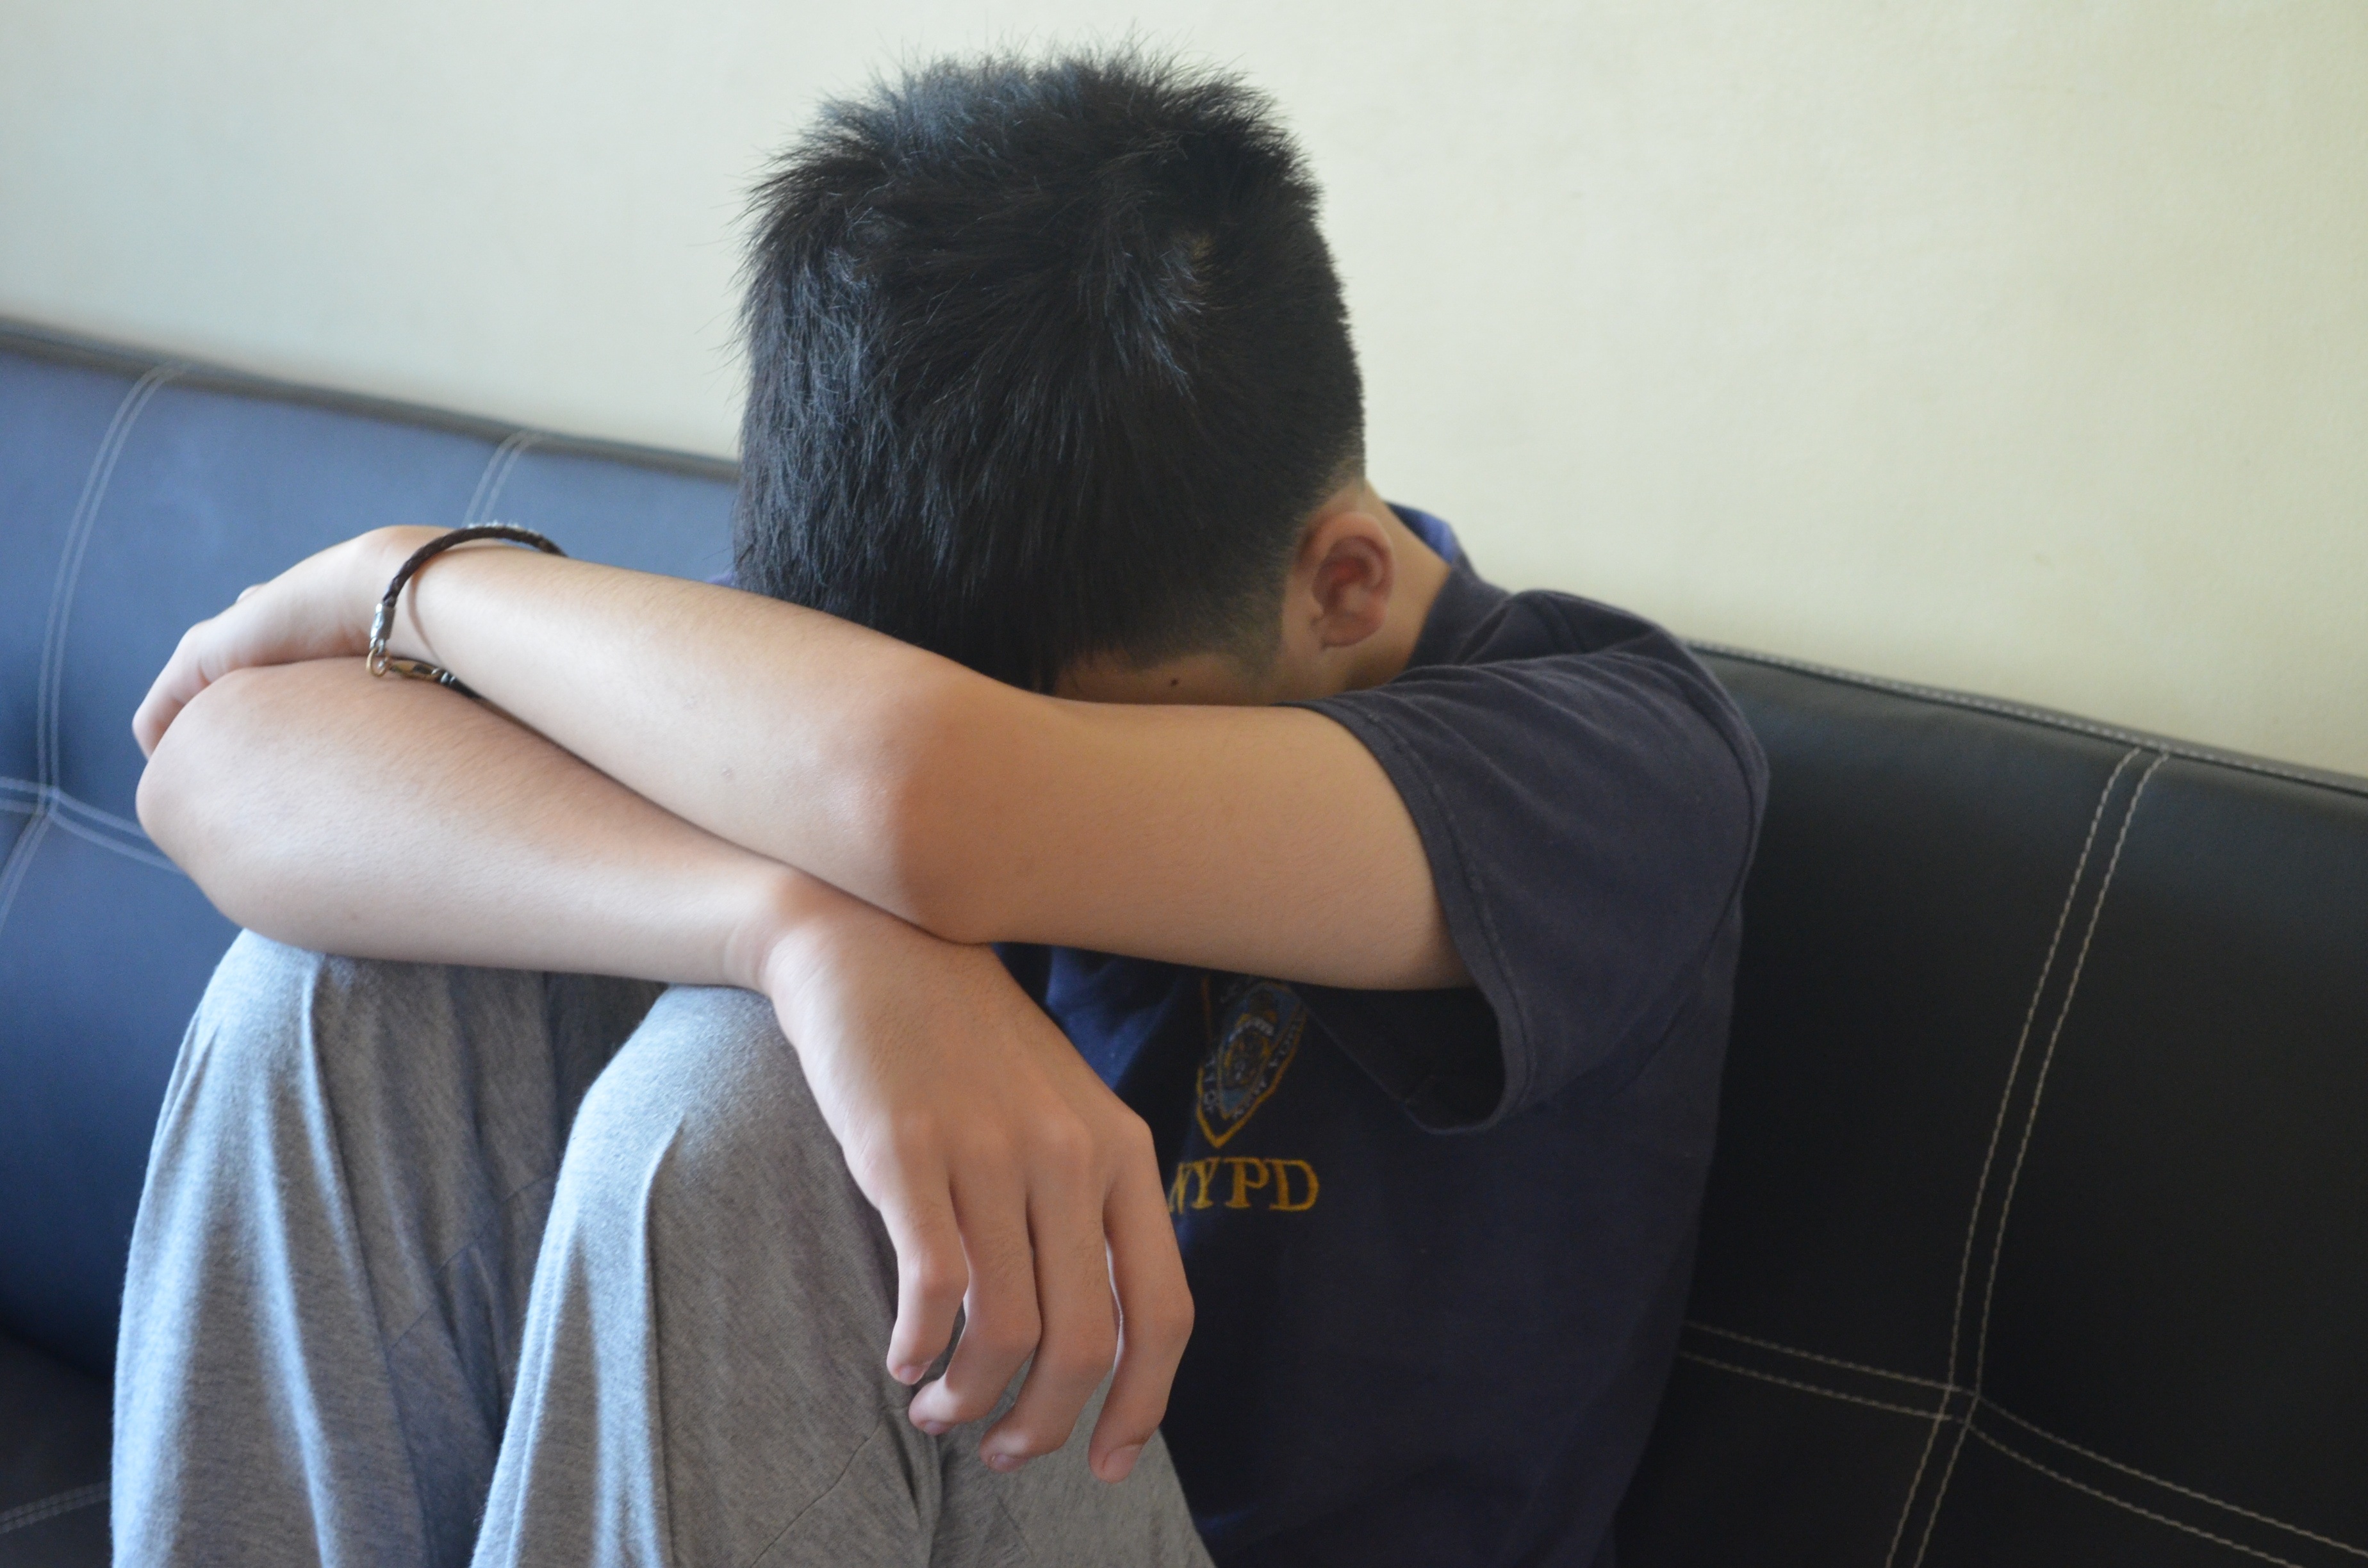
man, person, people, hair, boy, alone, male, leg, sadness, young, sitting, human, lonely, arm, hairstyle, couch, muscle, teenager, human body, sad, loneliness, expression, interaction, photo shoot, sense, human positions, human action